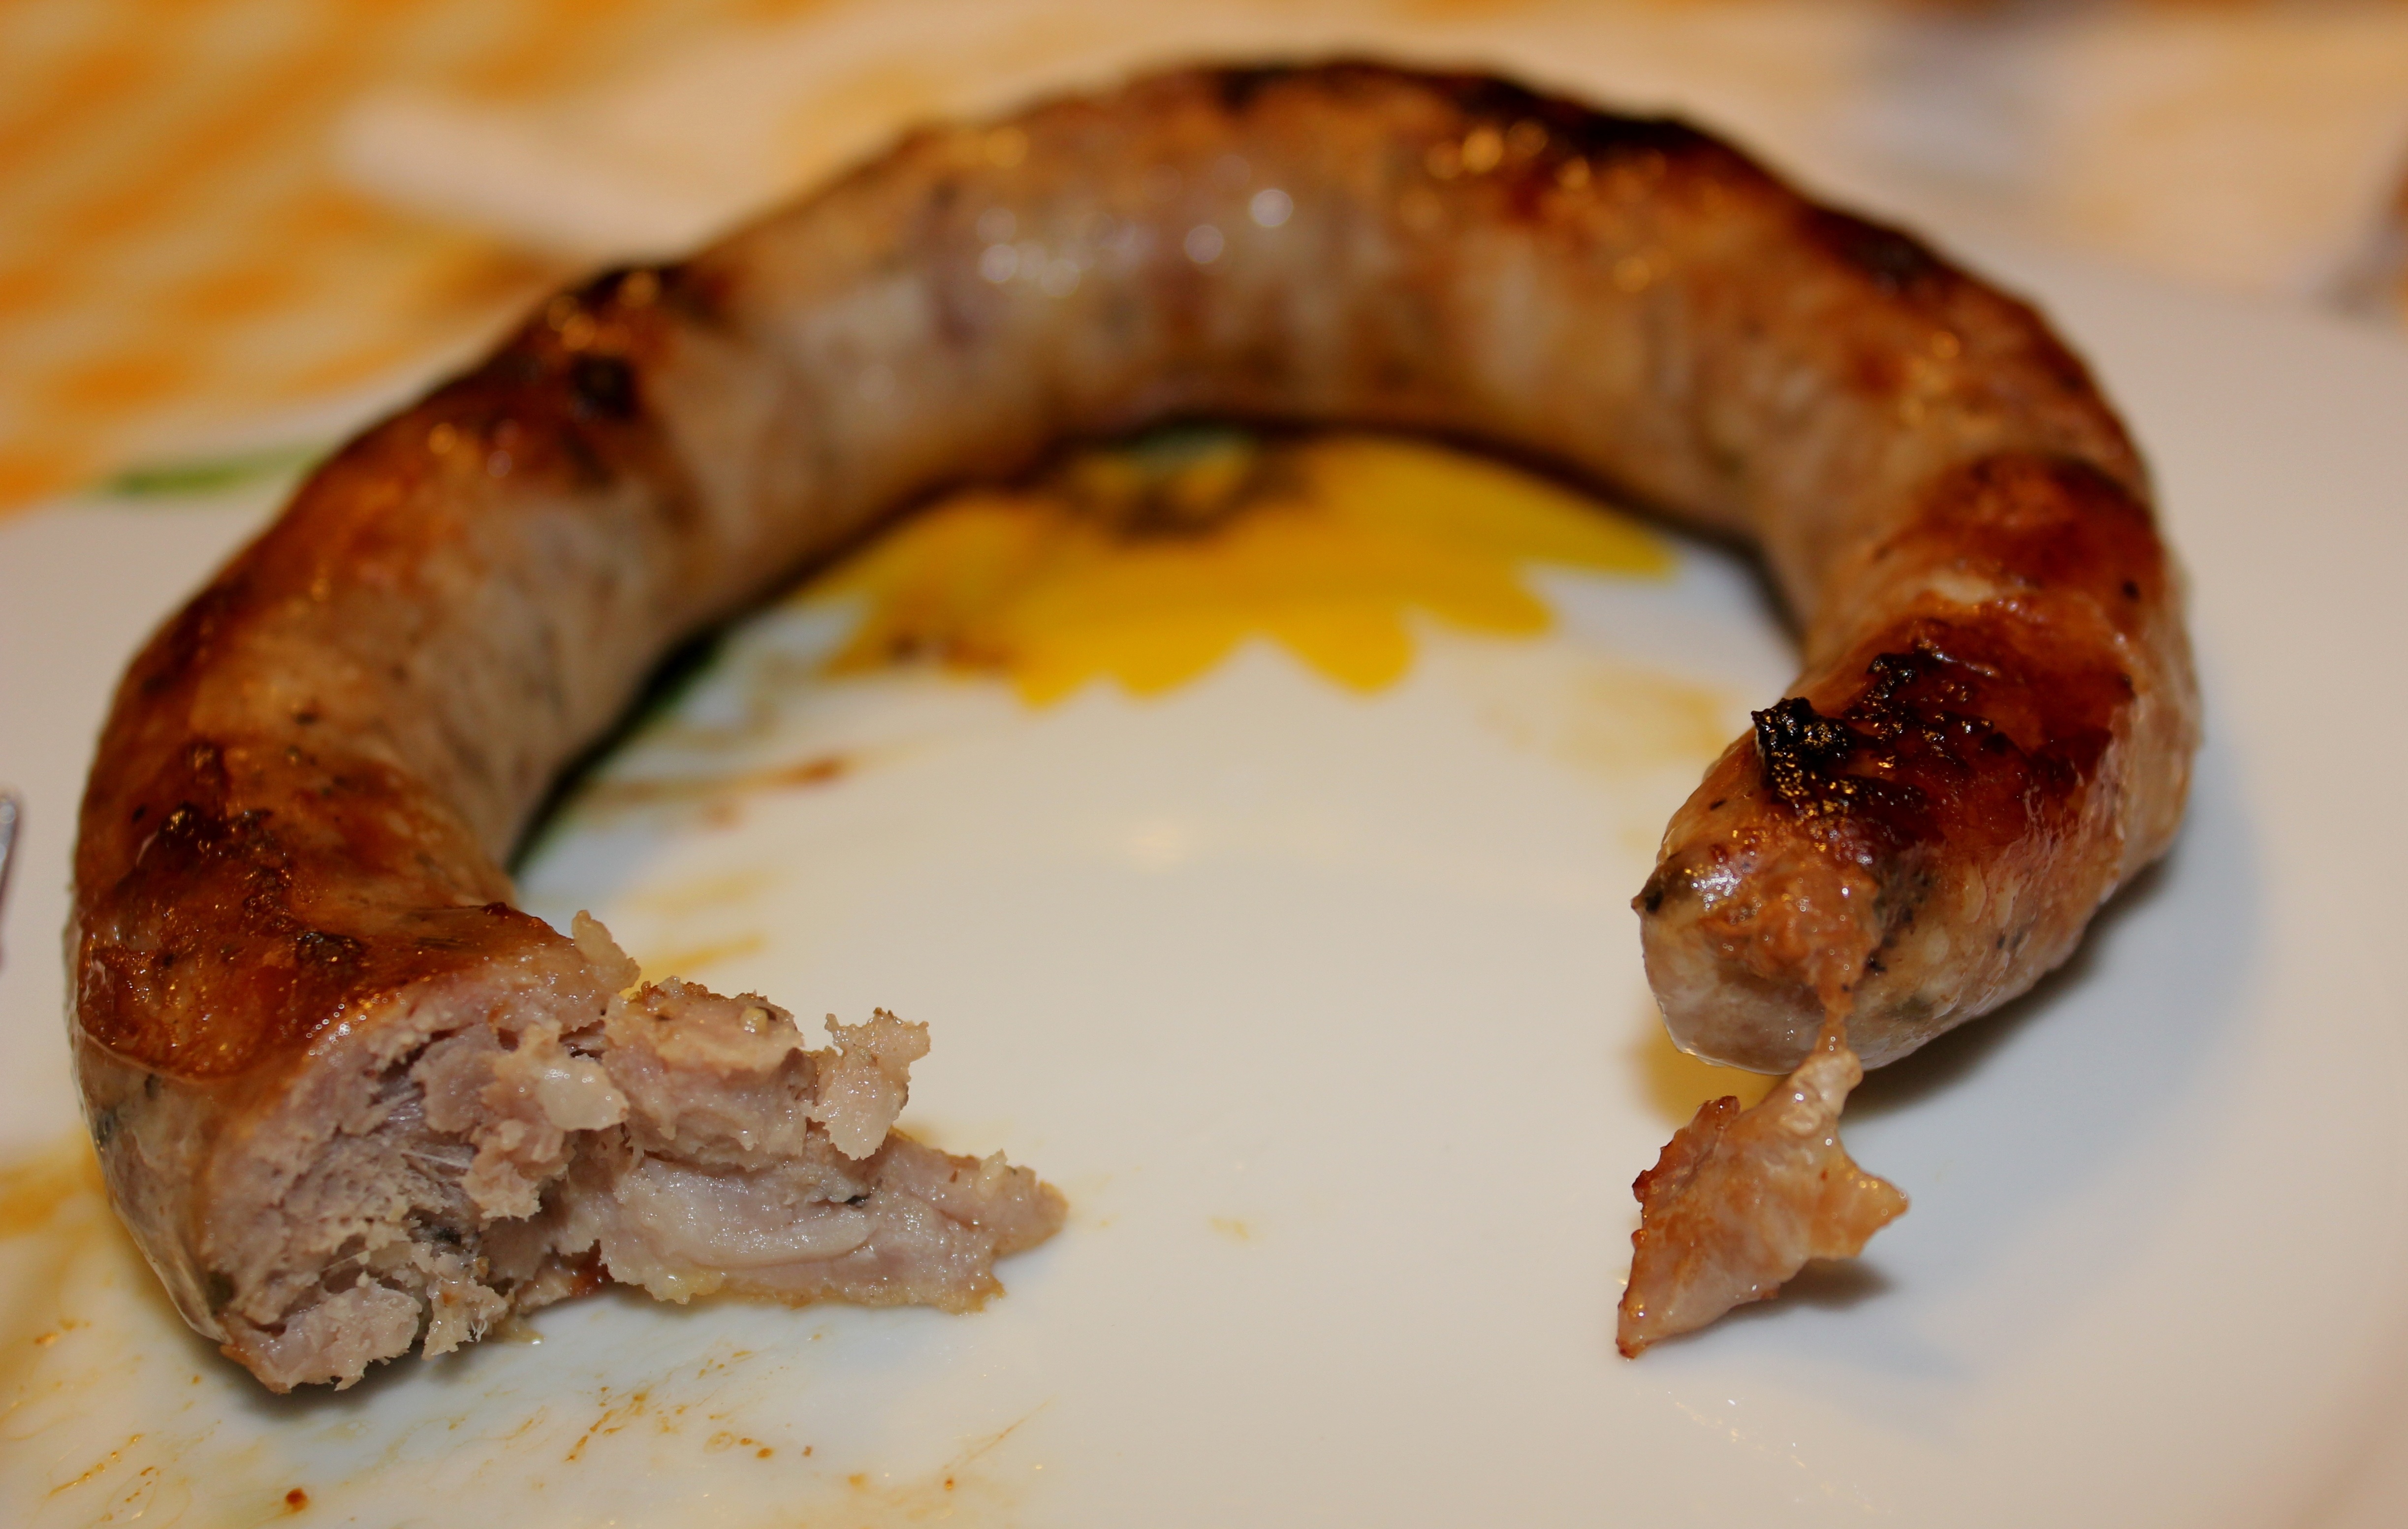
roast, dish, food, meat, cuisine, sausage, bratwurst, animal source foods, kielbasa, weisswurst, breakfast sausage, boudin, italian sausage, boerewors, vicari, rugdudo